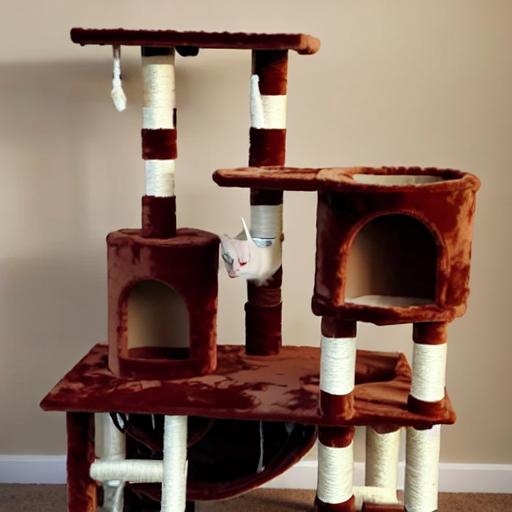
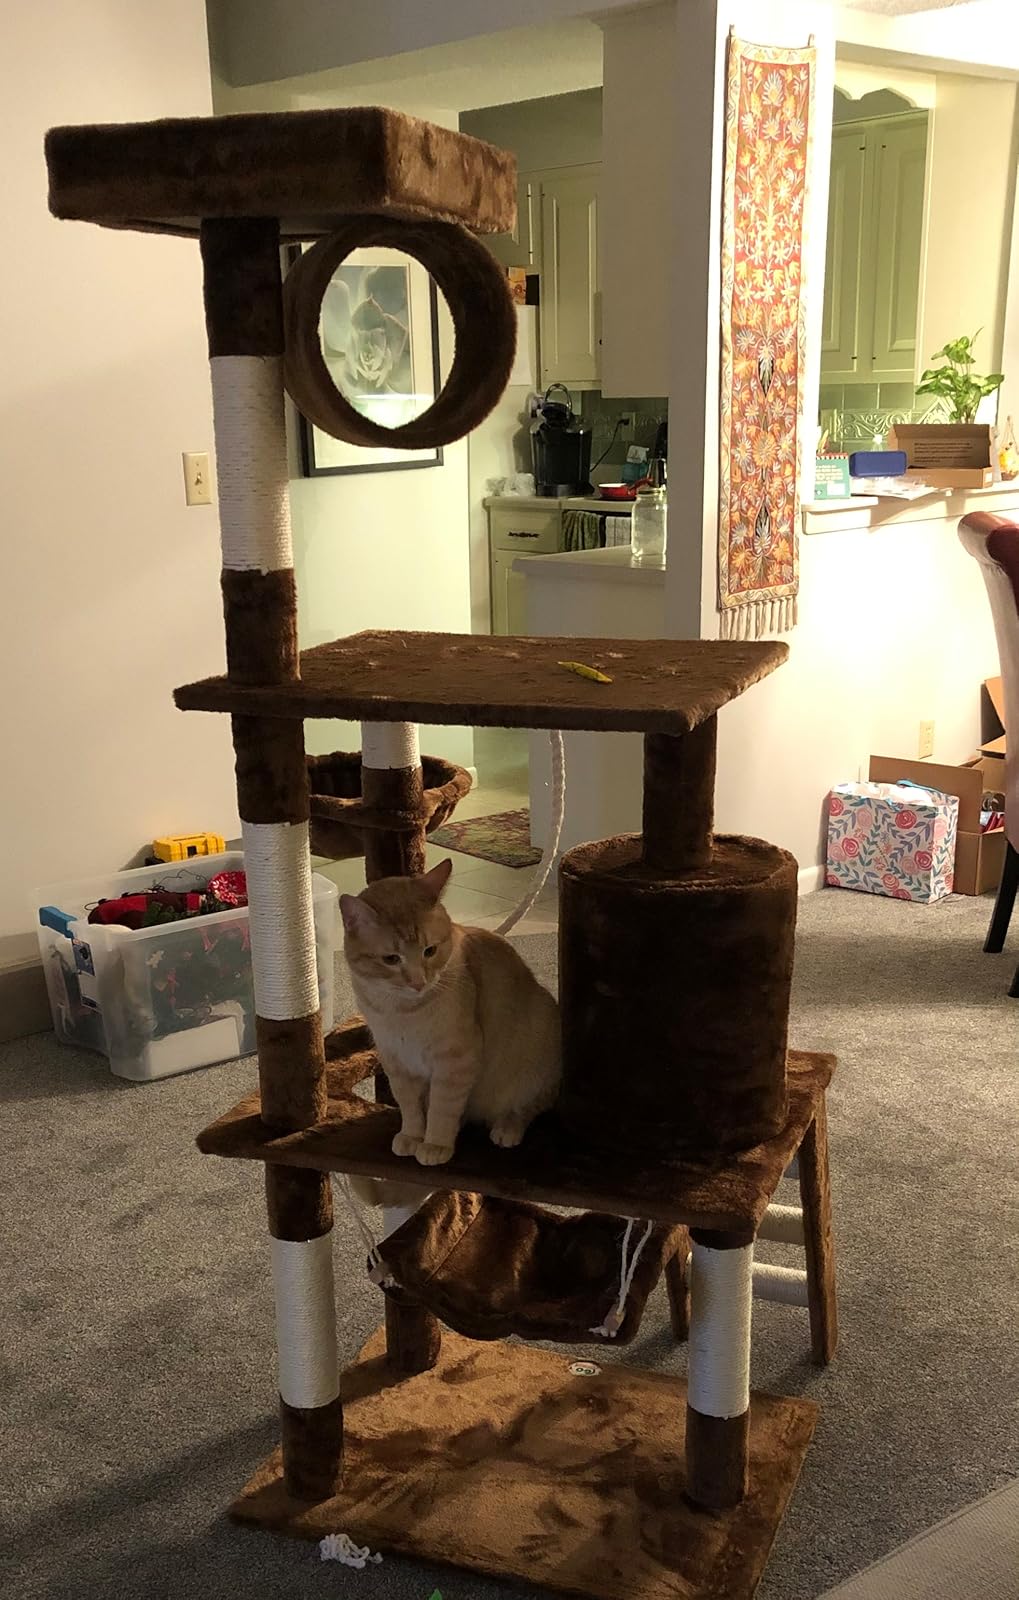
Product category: items_cat tree
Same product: no